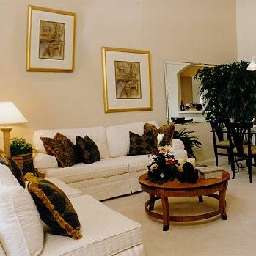
Room type: livingroom